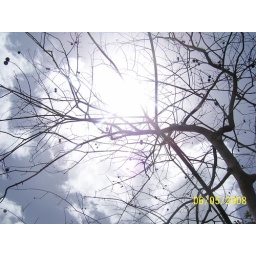
tree under sky